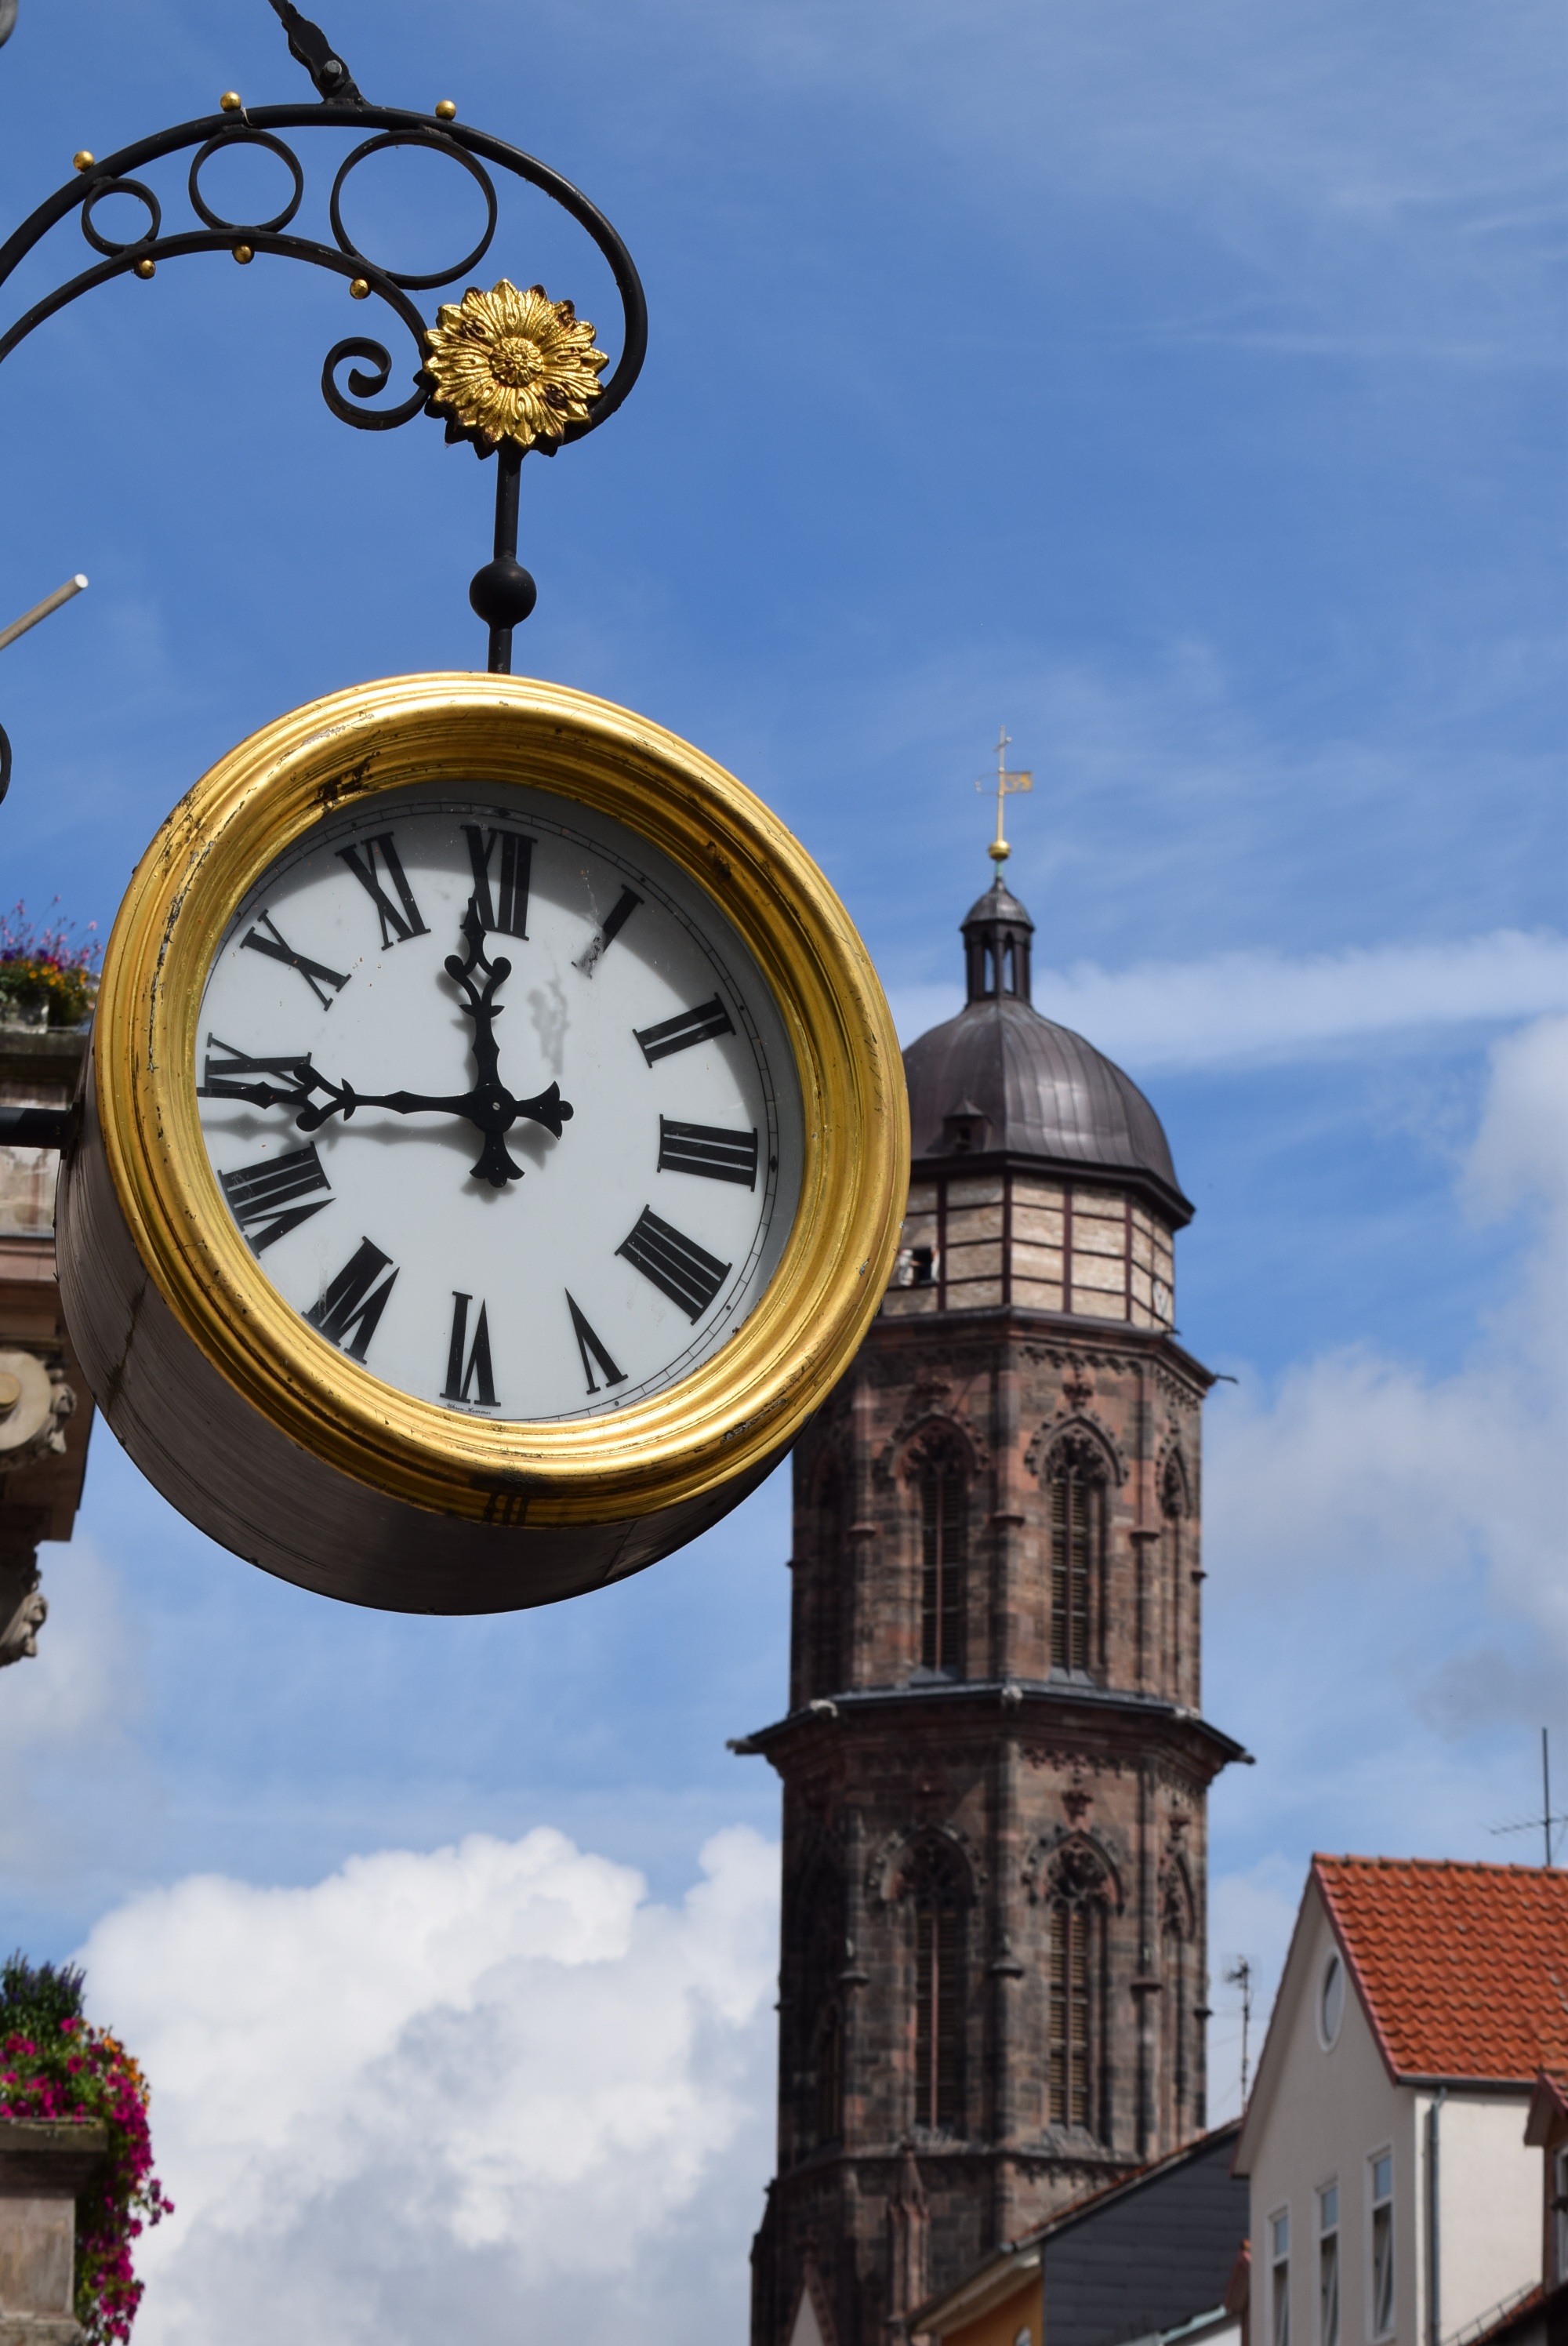
clock, time, tower, blue, clock tower, timer, gold, steeple, pointer, time of